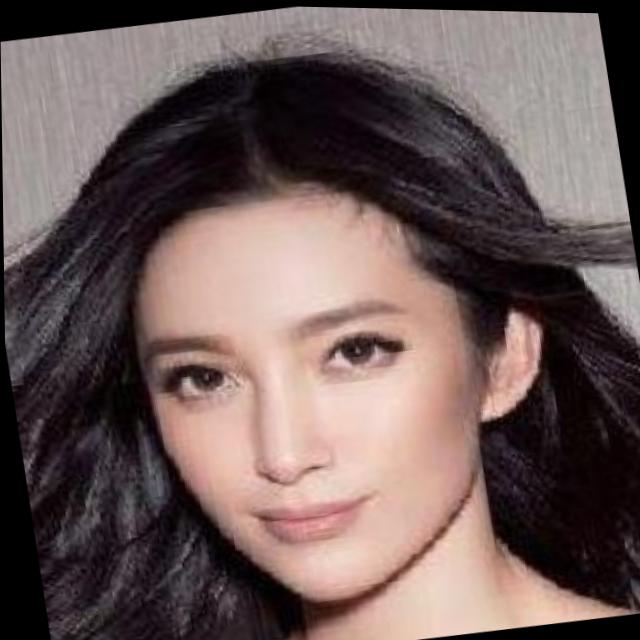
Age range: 21-44